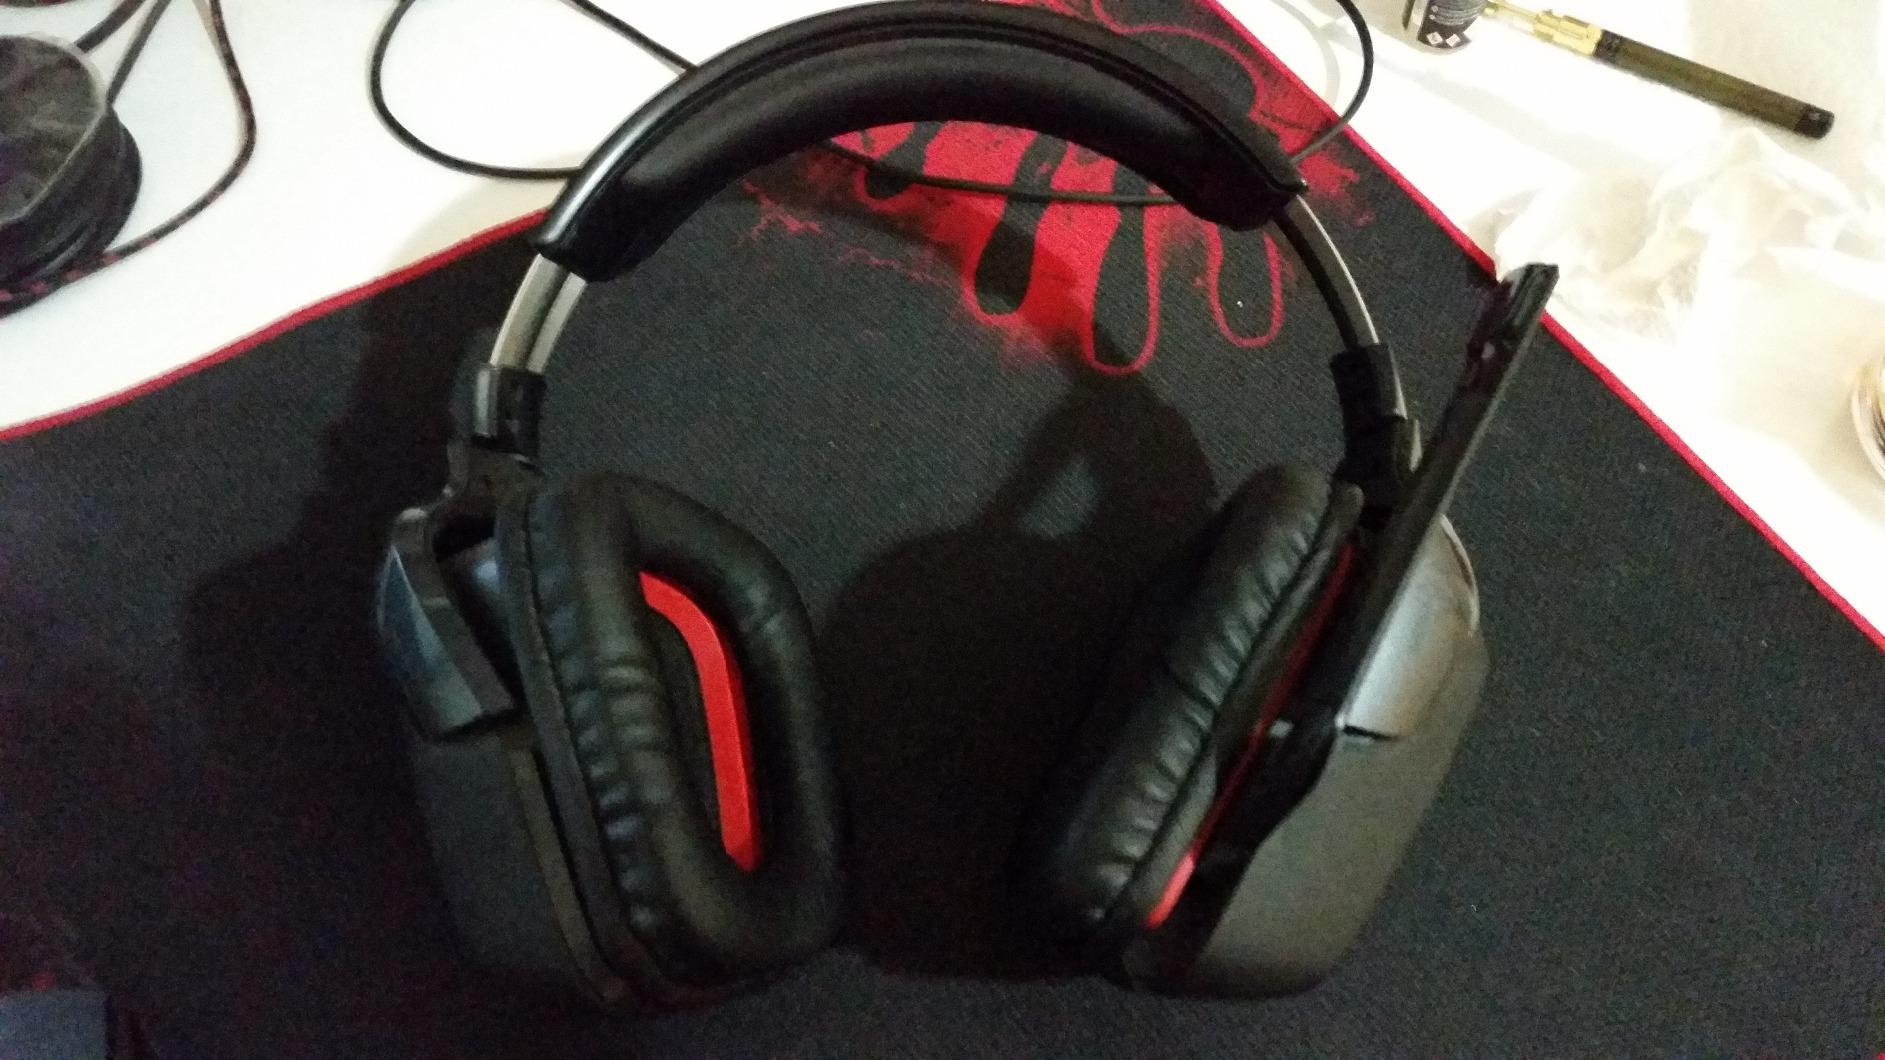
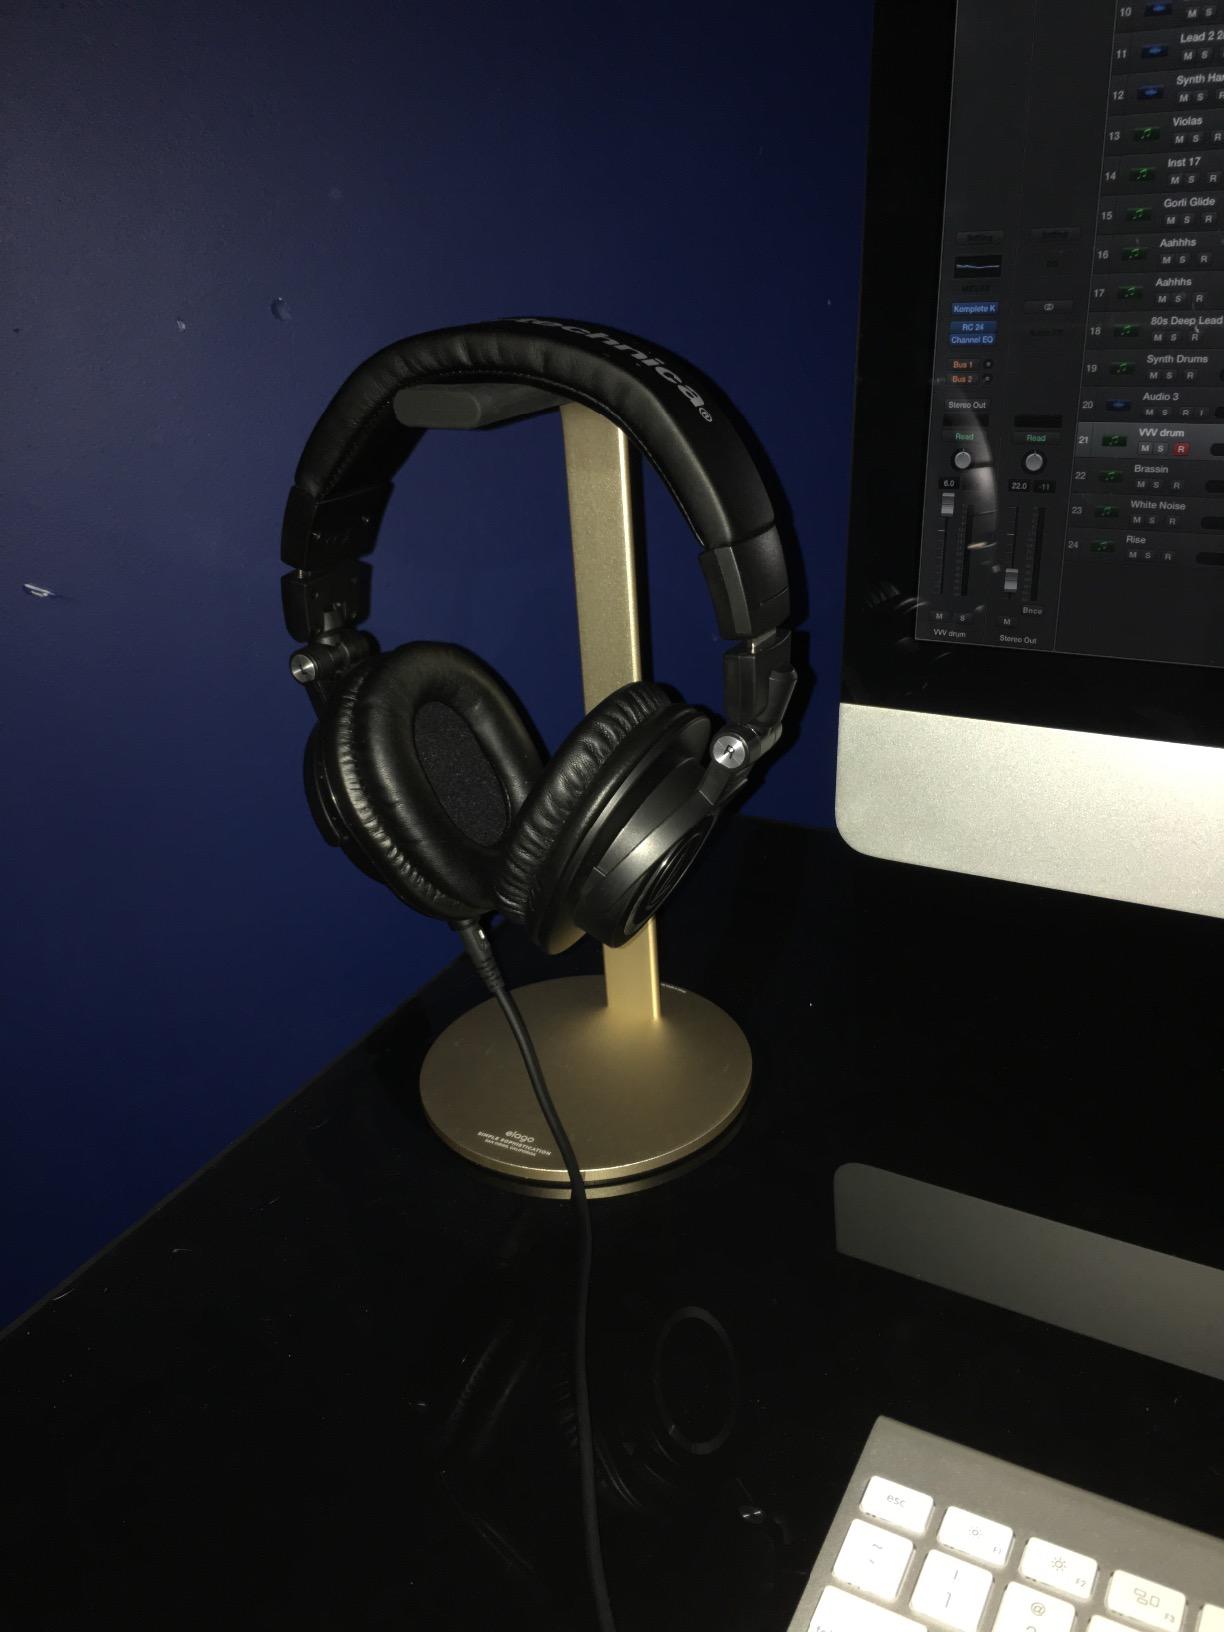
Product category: headphones
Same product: no